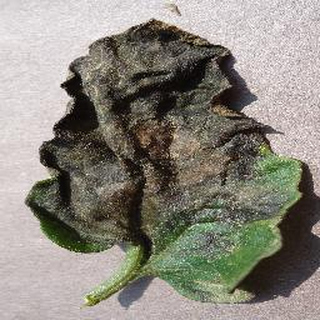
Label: tomato_late_blight